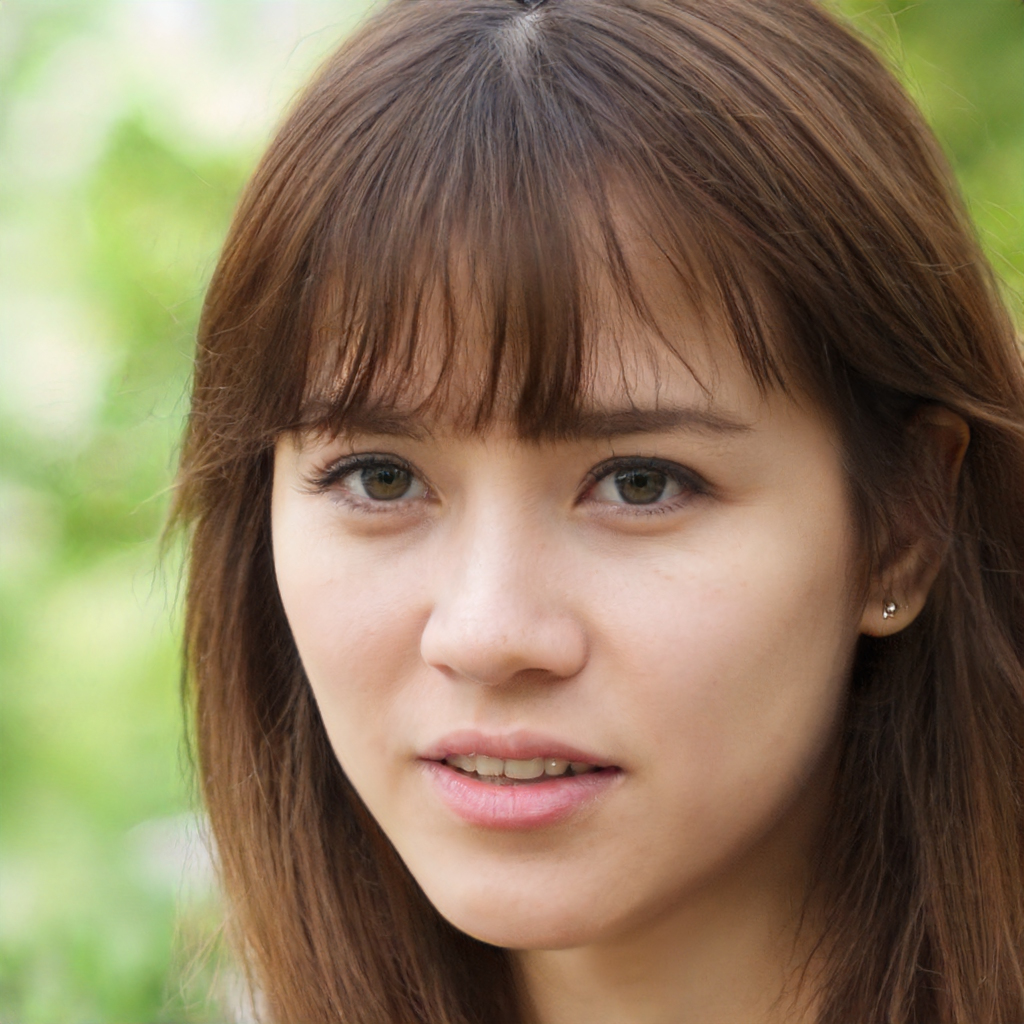
Gender: Female